List of West Ham United F.C. managers

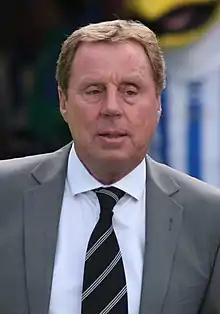
Harry Redknapp

Redknapp became manager on 10 August 1994. His time at West Ham was notable for the turnover of players during his tenure and for the level of attractive football and success which had not been seen since the managership of John Lyall. Over 134 players passed through the club while he was manager, producing a net transfer fee deficit of £16 million, even after the £18 million sale of Rio Ferdinand. Some, however, were notably successful, such as the signings of Stuart Pearce, Trevor Sinclair, Paolo Di Canio, John Hartson, Eyal Berkovic and Ian Wright. Some were expensive, international players who failed at West Ham, such as Florin Raducioiu, Davor Šuker (who earned as much in wages as the revenue gained from one entire stand yet made only eight appearances), Christian Bassila (who cost £720,000 and played only 86 minutes of football), Titi Camara, Gary Charles (whose wages amounted to £4.4 million but made only three starts for the club), Rigobert Song, Paulo Futre and Marco Boogers (a player often quoted as one of the biggest failures in the Premier League). His first season in charge saw West Ham fighting the threat of relegation until the last few weeks. His third season saw another relegation battle. Always willing to enter the transfer market, Redknapp bought in the winter transfer window John Hartson and Paul Kitson who added the impetus needed at the season's end.